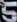
Number: 5